Janssen (lunar crater)

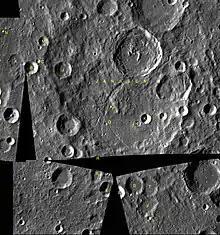
Satellite craters of Janssen

The crater is named after French astronomer Pierre Jules César Janssen.